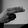
ASL letter: H